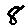
Label: 8